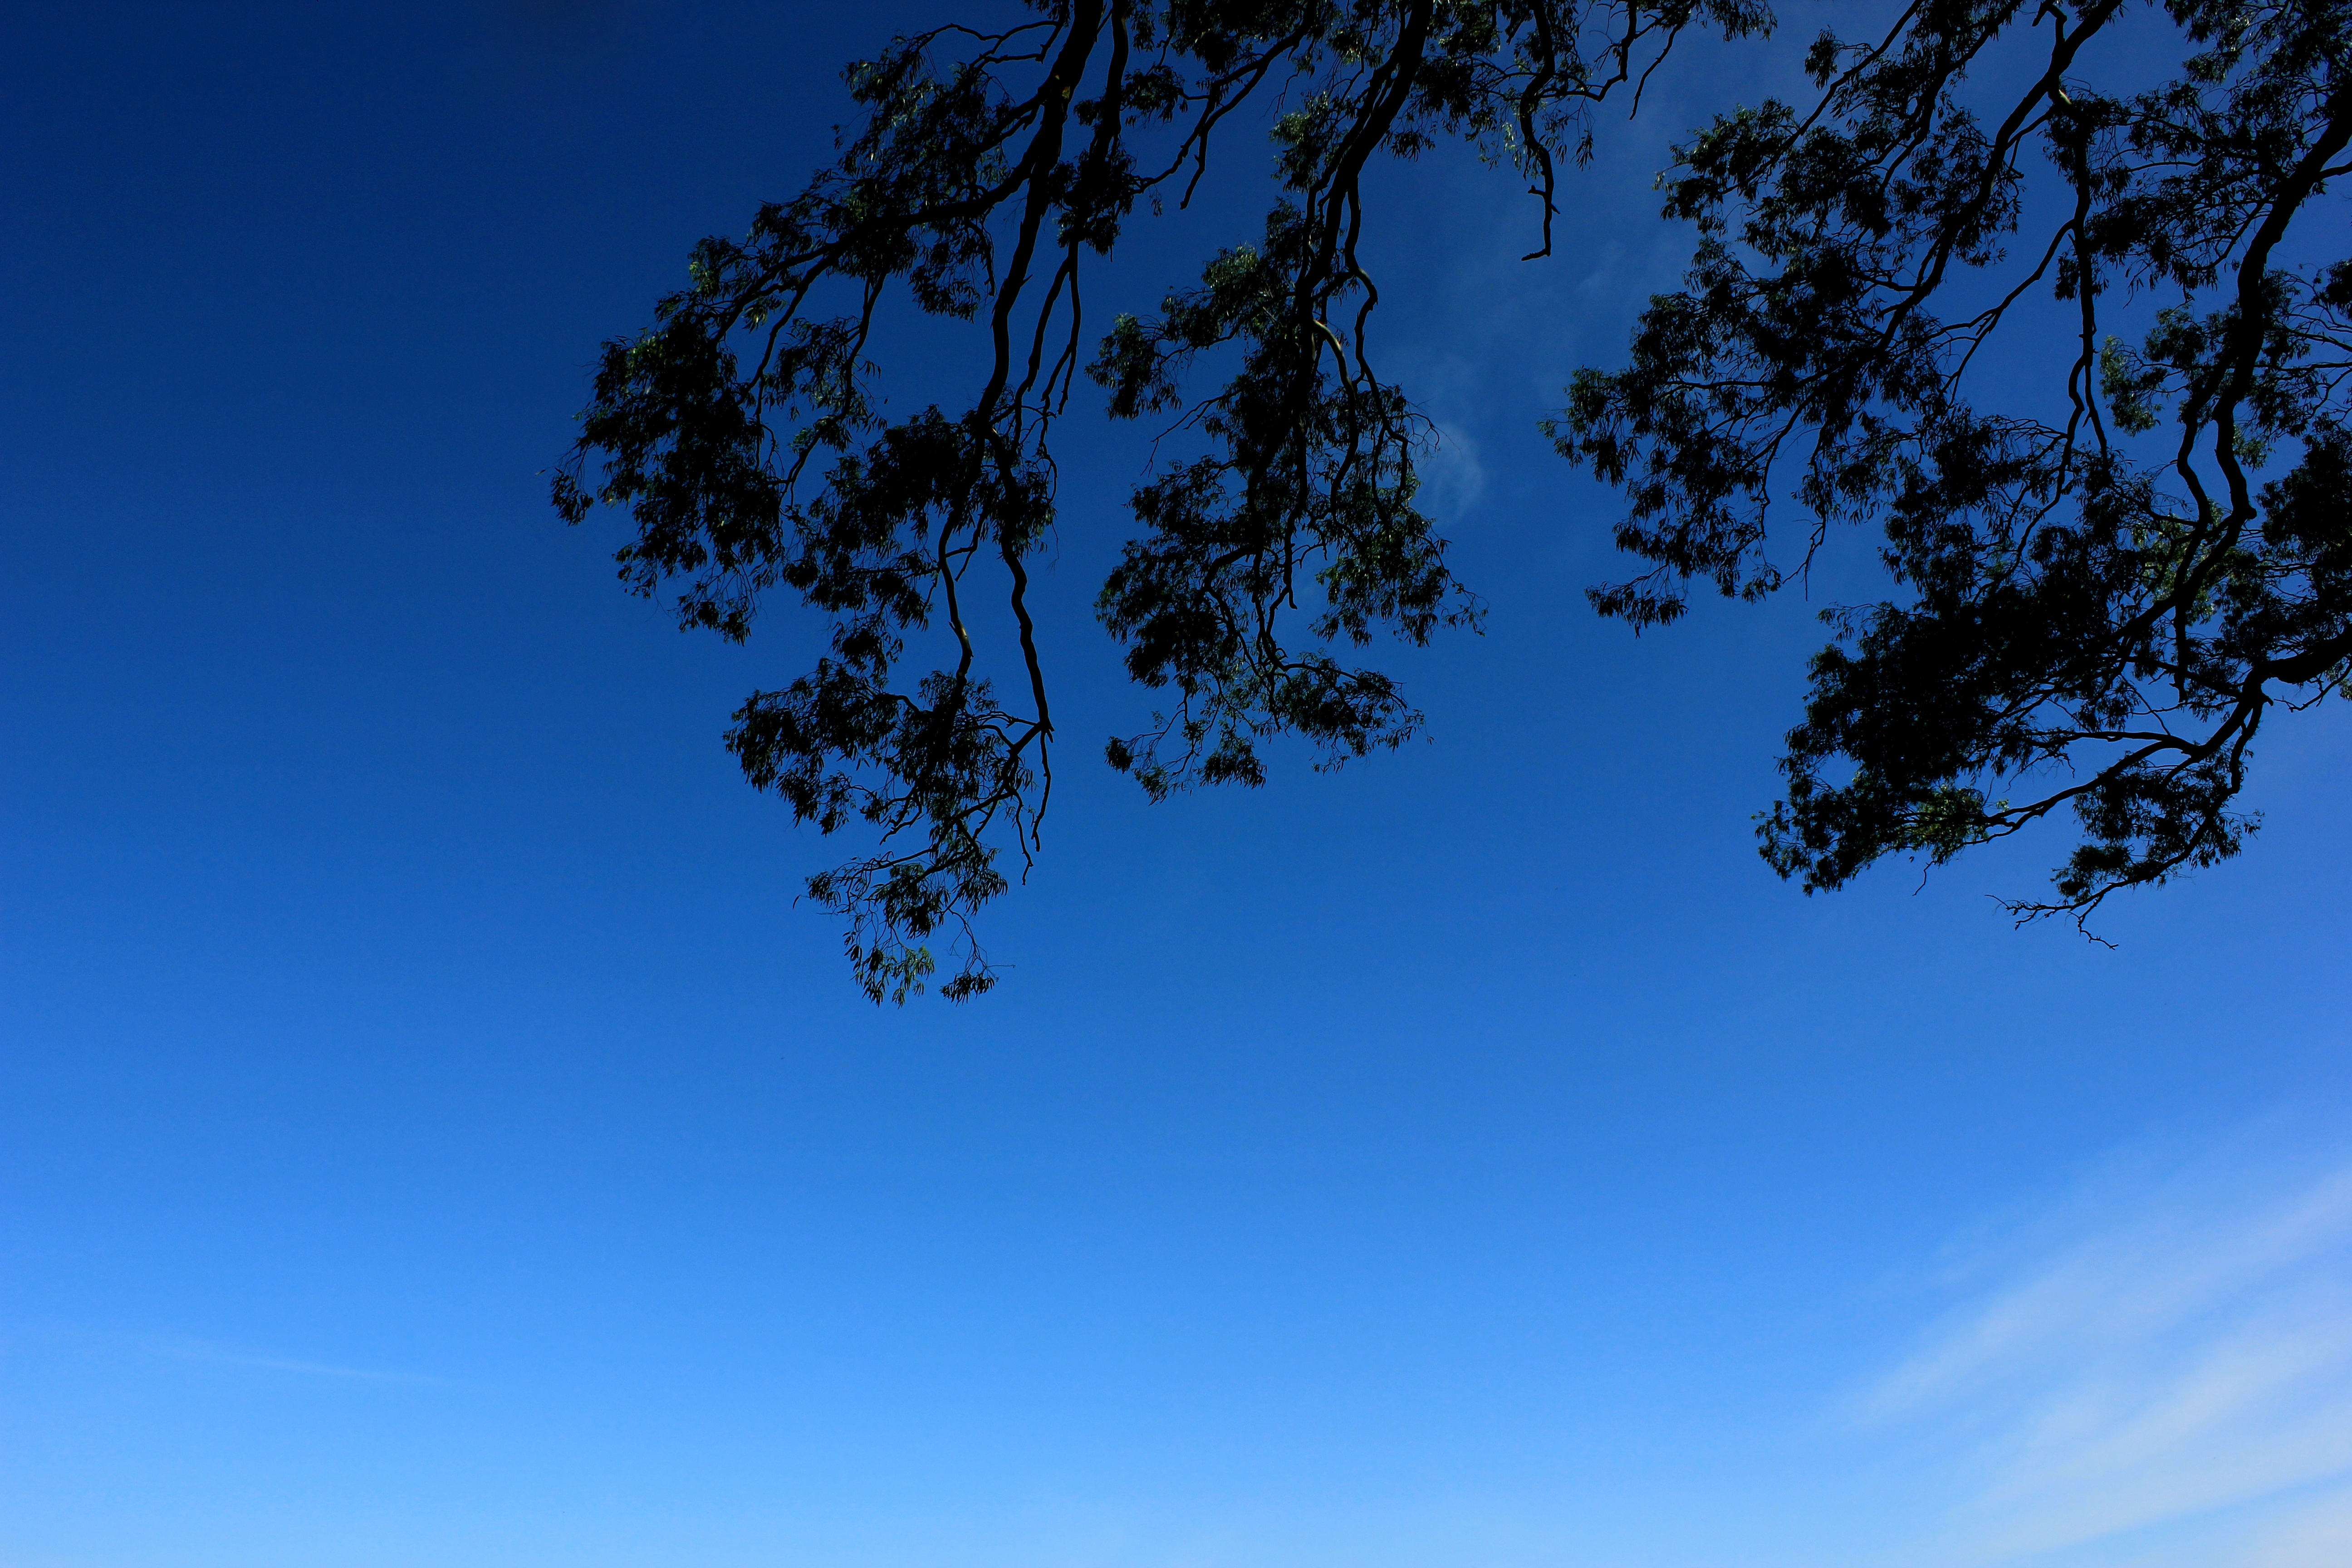
tree, horizon, branch, cloud, plant, sky, sunlight, atmosphere, dusk, daytime, blue, woody plant